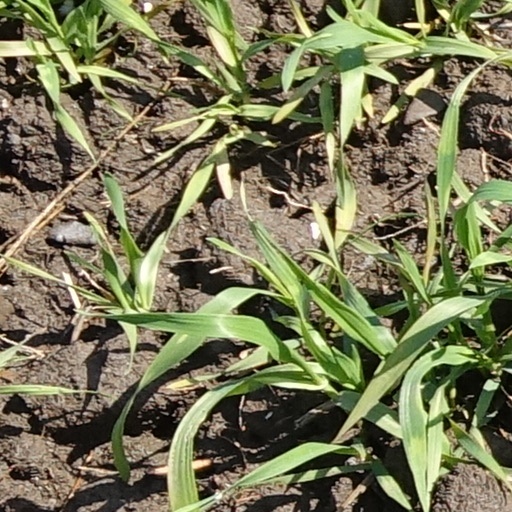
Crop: wheat